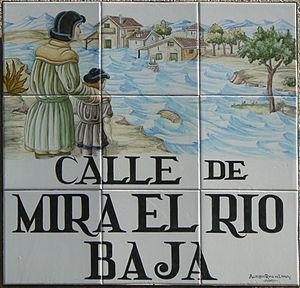
Plaque de Calle de Mira el Rio Baja (rue, (district du Centre) de Madrid (Espagne).